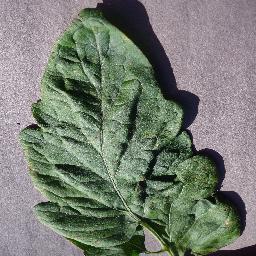
Label: Tomato___Target_Spot